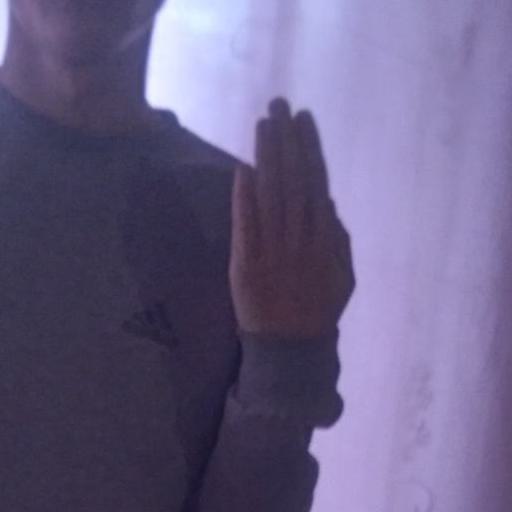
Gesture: stop_inverted